Bernhard Buchbinder

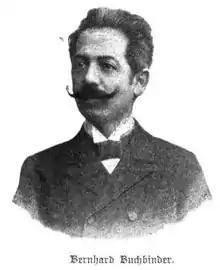

Bernhard Ludwig Buchbinder (7 July or 20 September 1849 – 24 June 1922), pseudonym "Gustav Klinger", was an Austro-Hungarian actor, journalist and writer. His best-known operetta libretto remains "Die Försterchristl".